Thundarr the Barbarian

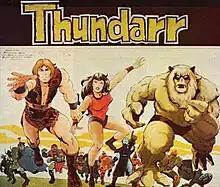
1980 "Thundarr the Barbarian" promotional image Foreground from left to right Thundarr, Ariel, and Ookla

Thundarr the Barbarian is an American post-apocalyptic animated series, created by Steve Gerber and produced by Ruby-Spears Productions. The series ran for two seasons on ABC from October 4, 1980, to October 31, 1981, and was rerun on NBC in 1983.